Sky position (RA, Dec in degrees): 181.058, 12.684
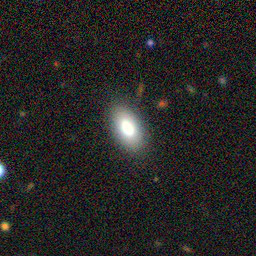
Galaxy morphology: In-between Round Smooth Galaxies